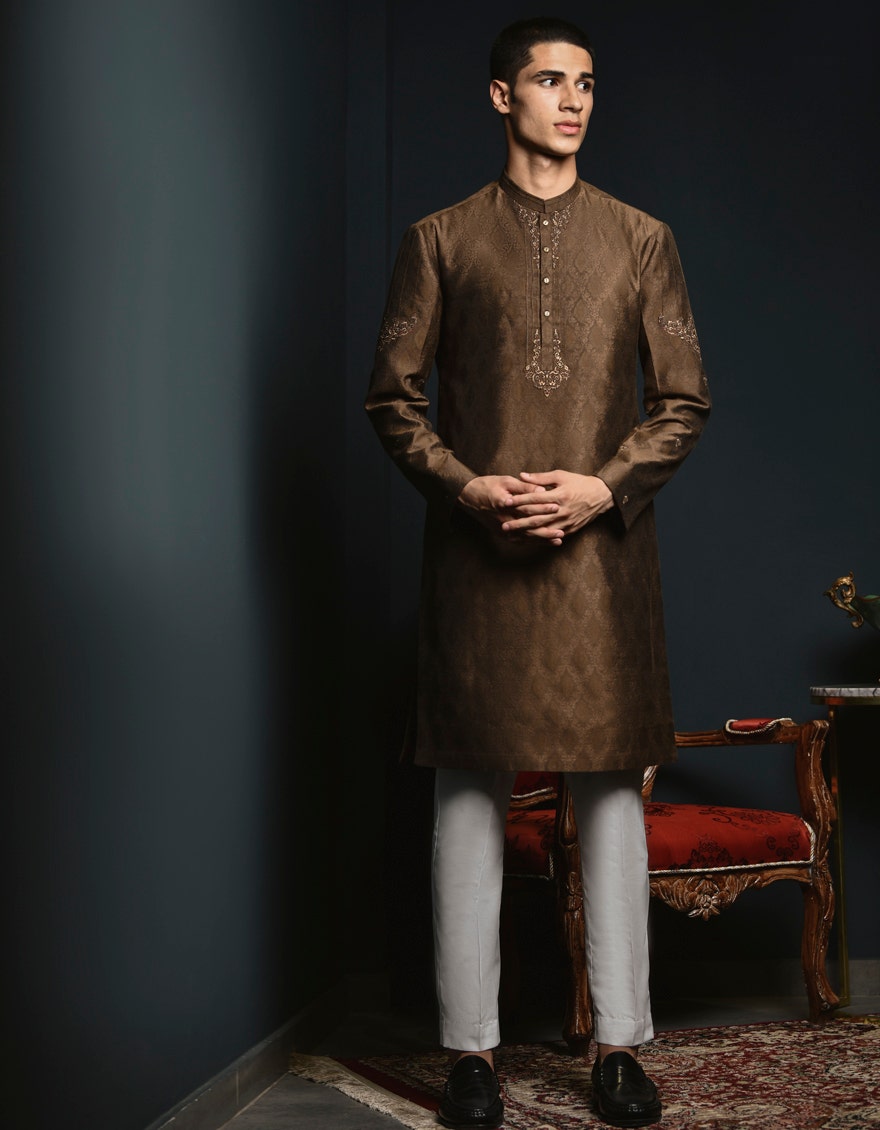
brown kurta